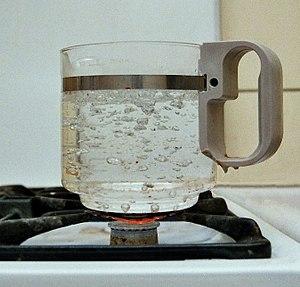
L’ébullition est la formation de bulles lors du changement violent d’un corps de l’état liquide vers l’état gazeux. Elle se produit lorsque la pression de vapeur saturante est égale ou supérieure à la pression du liquide : les bulles de vapeur formées au fond du récipient deviennent stables et peuvent donc remonter à la surface.